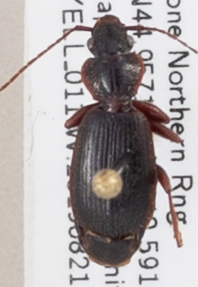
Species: Cymindis cribricollis
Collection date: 2019-08-21
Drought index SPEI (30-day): -0.072
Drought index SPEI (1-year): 0.498
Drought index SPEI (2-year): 1.058